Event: Nepal Earthquake
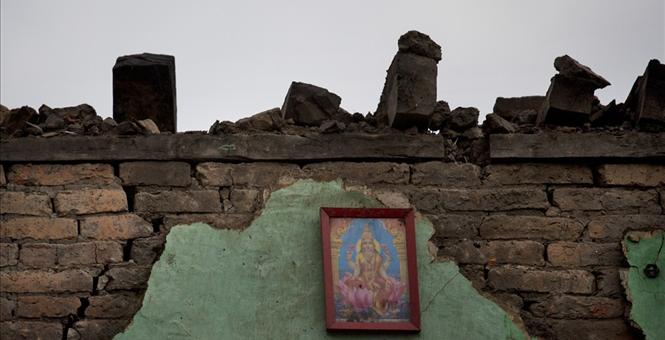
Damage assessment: damage